London, Ontario

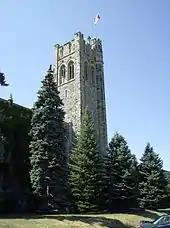
Middlesex Memorial Tower, University College, University of Western Ontario

In the late 19th century, and the early 20th century, an extensive network of streetcar routes served London.